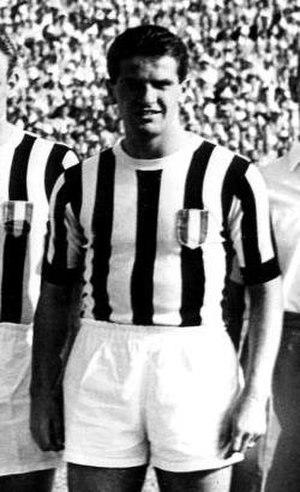
Romolo Bizzotto est un joueur et entraîneur de football italien, qui évoluait au poste de milieu de terrain.